Ana Aslan

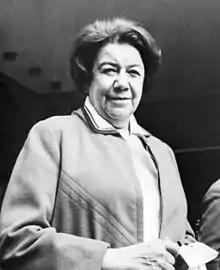
Ana Aslan in 1970

Ana Aslan (1 January 1897 – 20 May 1988), born Anna Aslanyan, was a Romanian biologist and physician of partial Armenian descent. She was born in Brăila and died in Bucharest. Aslan was a specialist in gerontology, academician from 1974 and the director of the National Institute of Geriatrics and Gerontology (1958–1988) known for her invention of the drug Gerovital (H3). Aslan received international recognition for her research in gerontology.